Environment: real
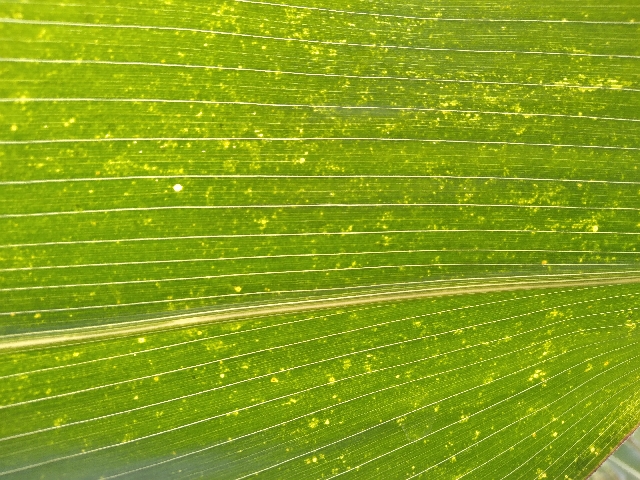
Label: lethal_necrosis